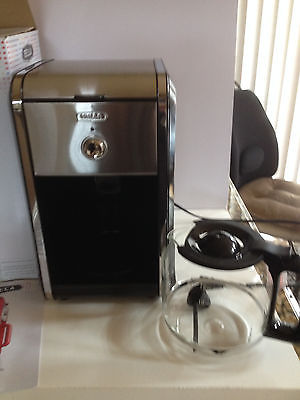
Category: coffee maker